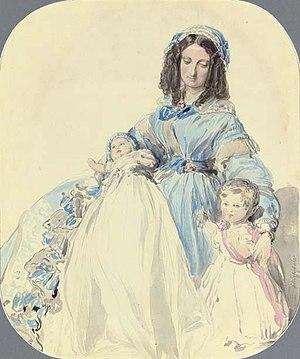
Cet article est une liste des peintures de Franz Xaver Winterhalter. Winterhalter était un artiste allemand célèbre au XIXe siècle pour ses portraits de la royauté européenne. Ses œuvres font partie des collections des plus grands musées d'Europe et des États-Unis. Ses peintures véhiculent une atmosphère d'intimité, révélant une compréhension de l'esprit de la noblesse de l'époque, de son hédonisme, de son luxe et aussi de sa joie.